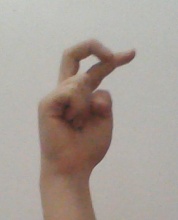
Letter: zay